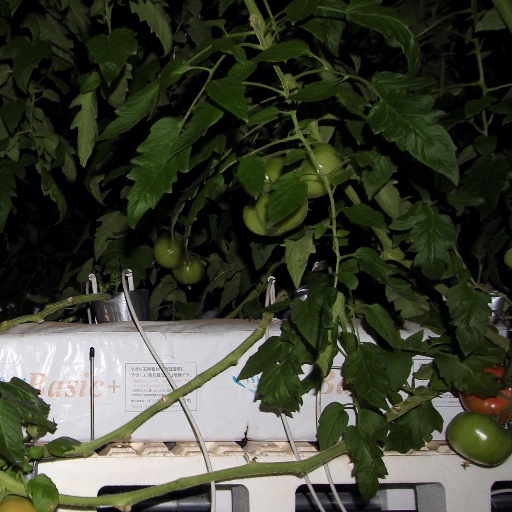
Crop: tomato